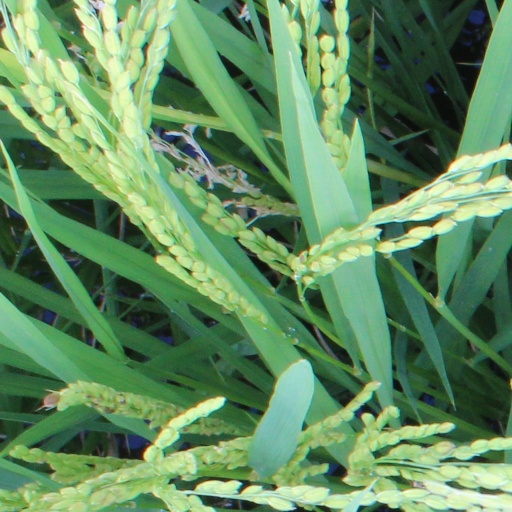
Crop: rice